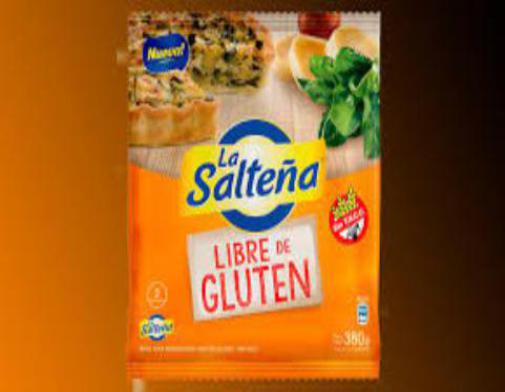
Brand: la saltena
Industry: Food